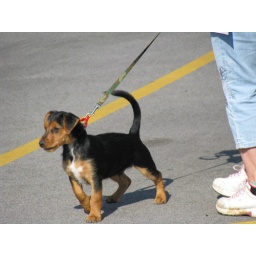
a cute democratic dog in the rally